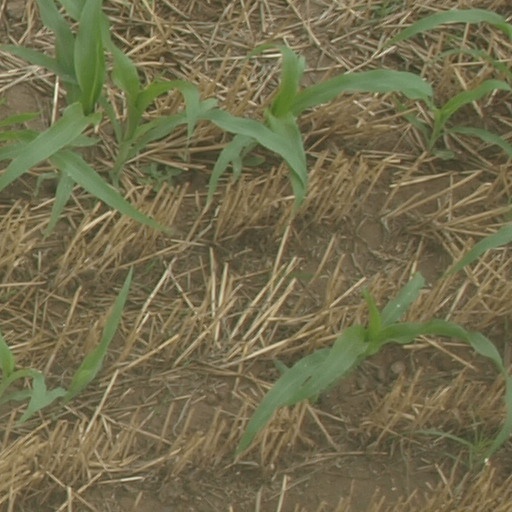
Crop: maize; corn